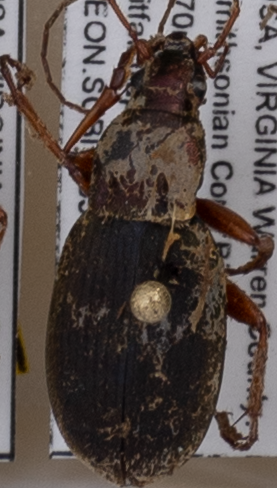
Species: Chlaenius aestivus
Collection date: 2022-06-16
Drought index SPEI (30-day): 0.54
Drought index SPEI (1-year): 0.512
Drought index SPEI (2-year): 0.71